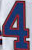
Number: 4